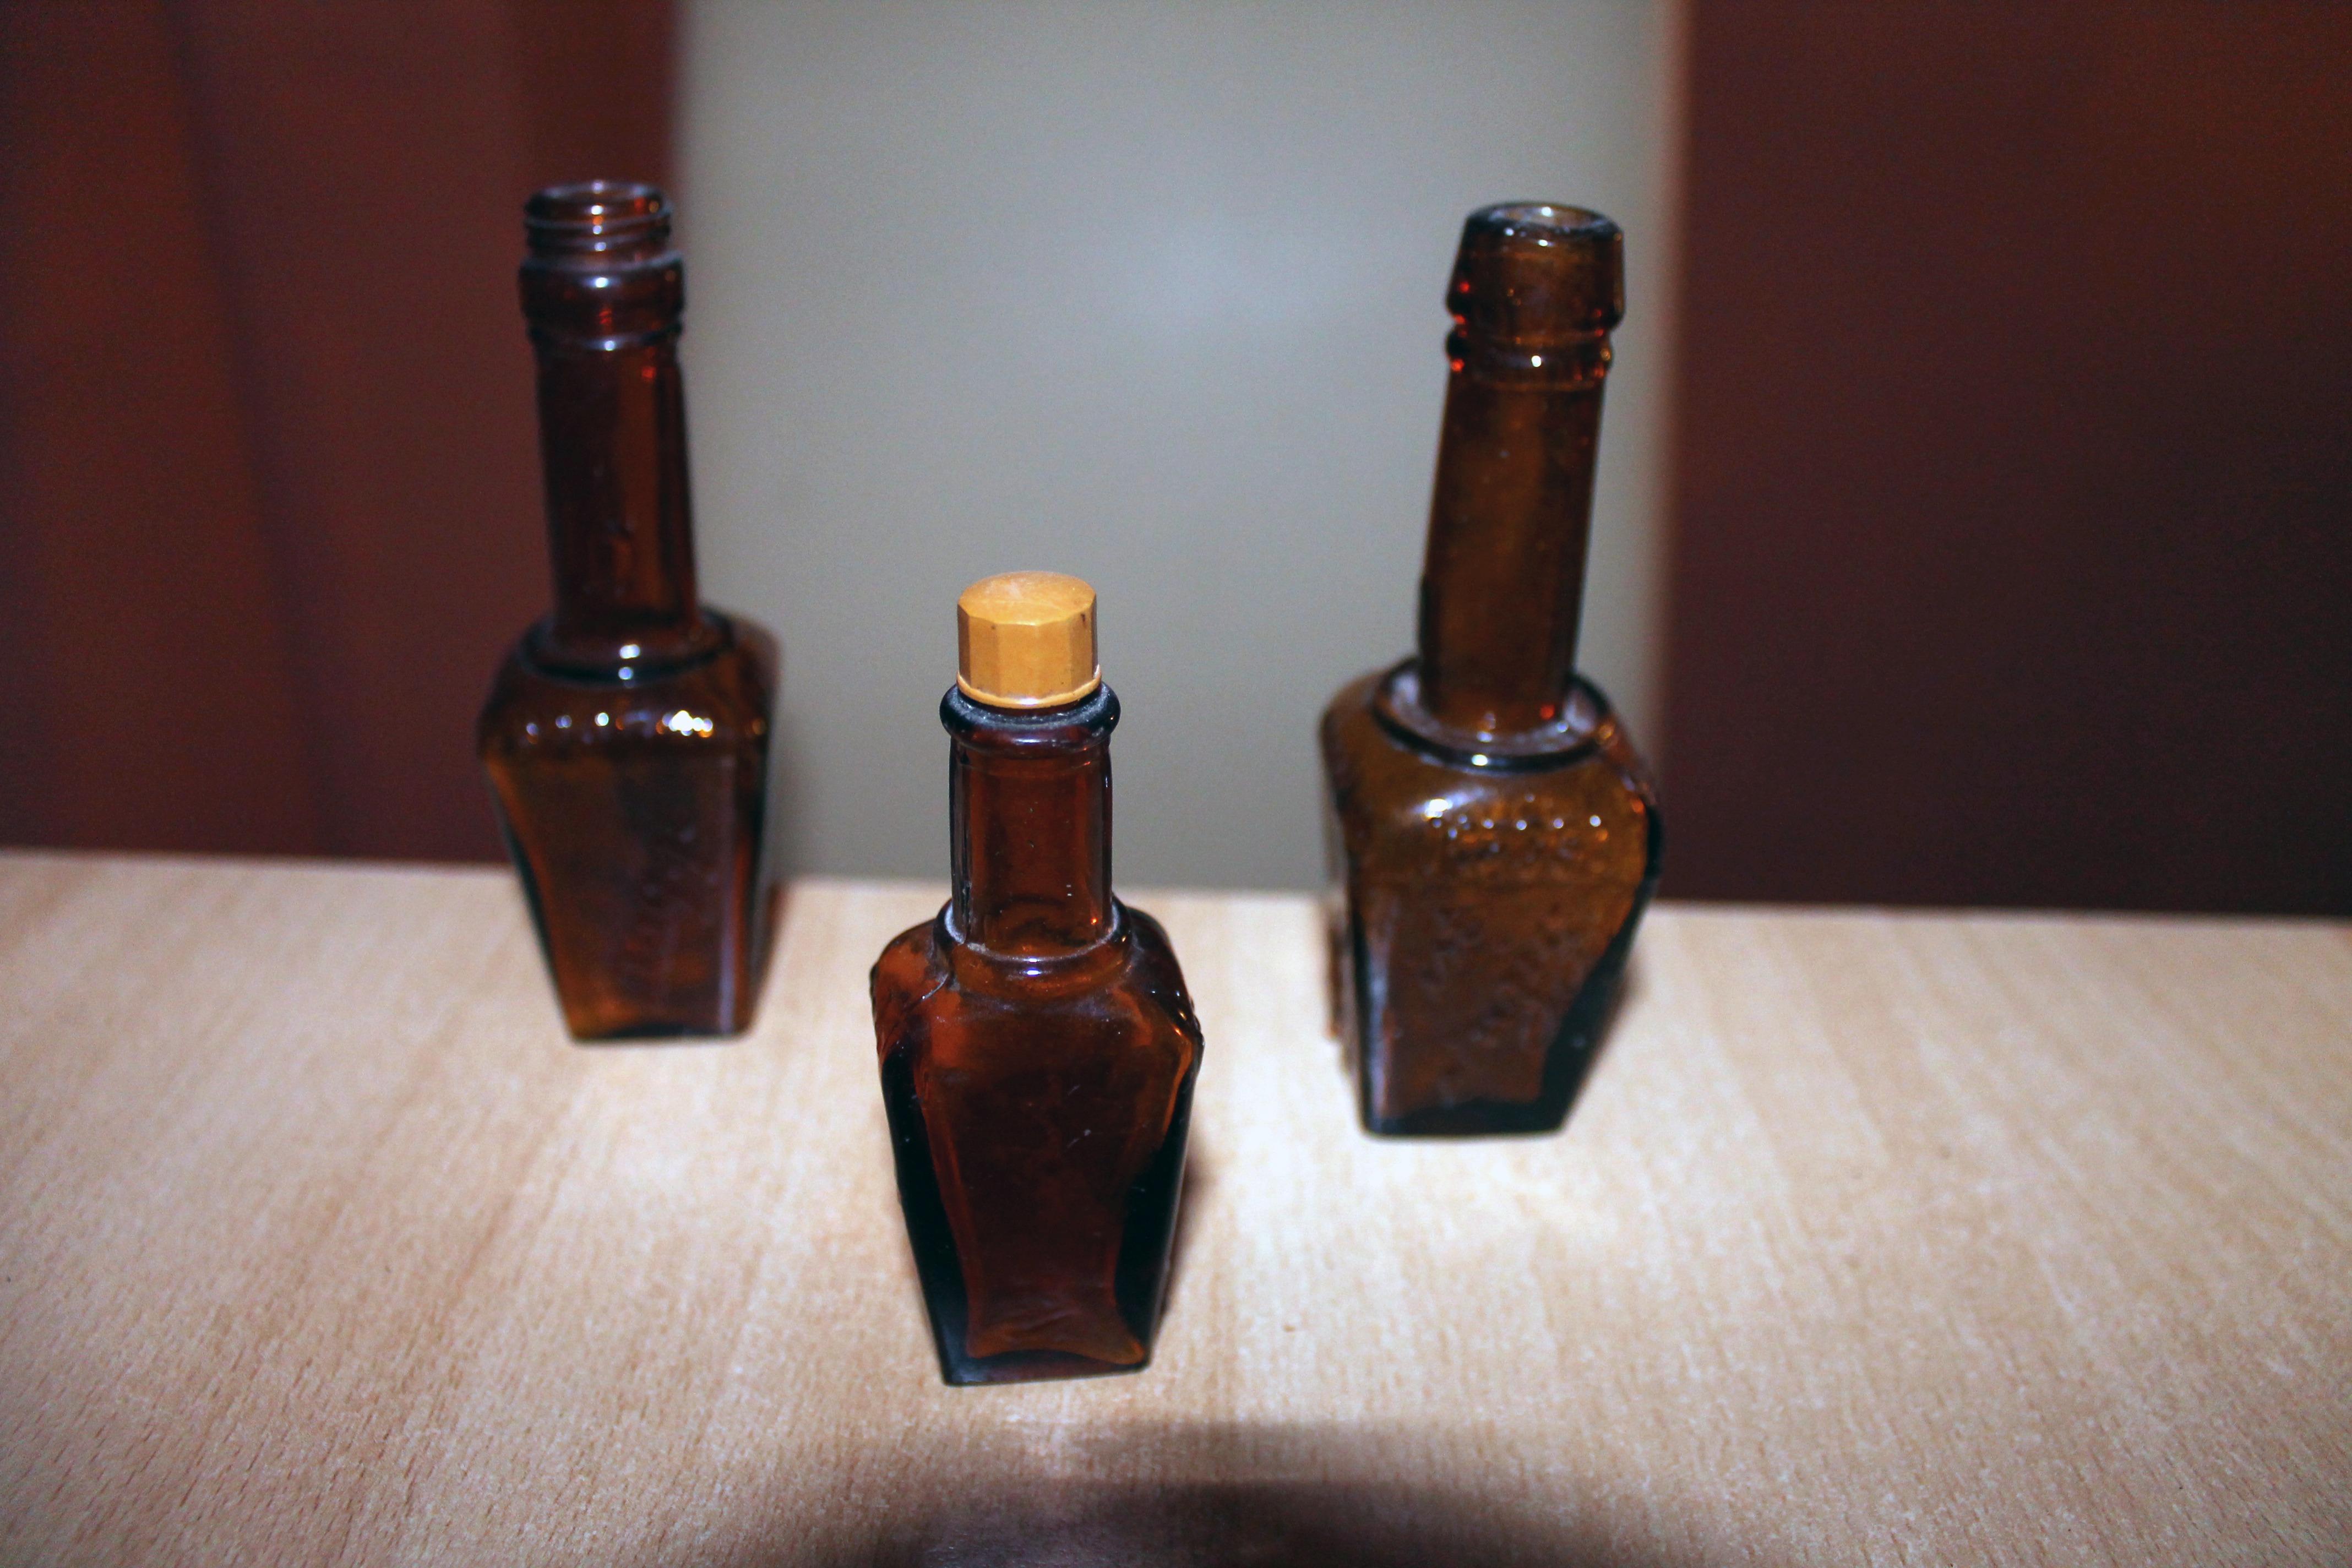
hand, wood, glass, brown, drink, bottle, wine bottle, glass bottle, bottles, brown glass, maggi, distilled beverage, drinkware, spice bottle